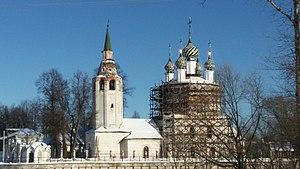
Vassili Pouzanov-Moliov est un peintre russe, fondateur de l'école de peinture de miniatures laquées, de Kholoui. Il nait le 17 novembre 1892, dans une famille d'artisans-cordonniers.